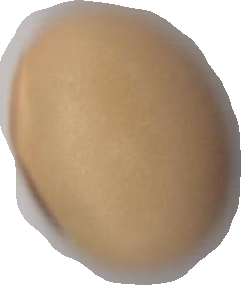
Variety: Anjasmoro